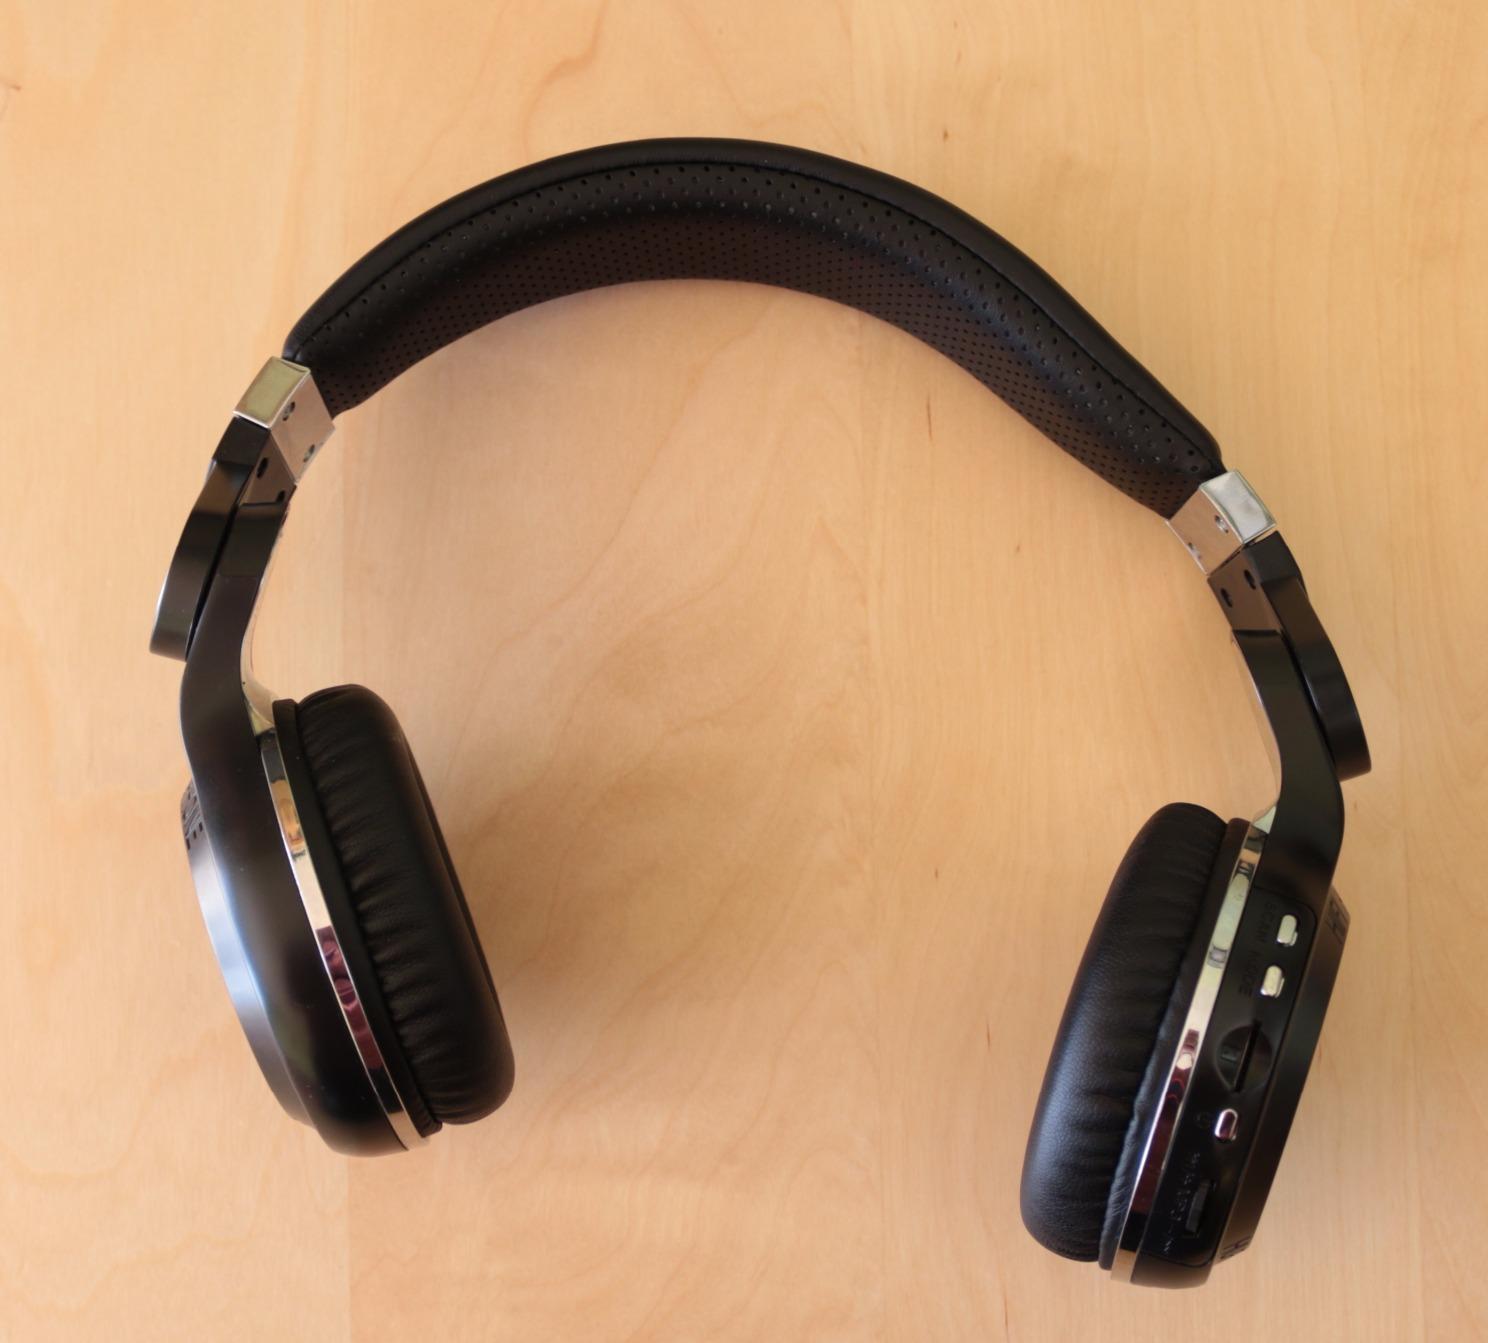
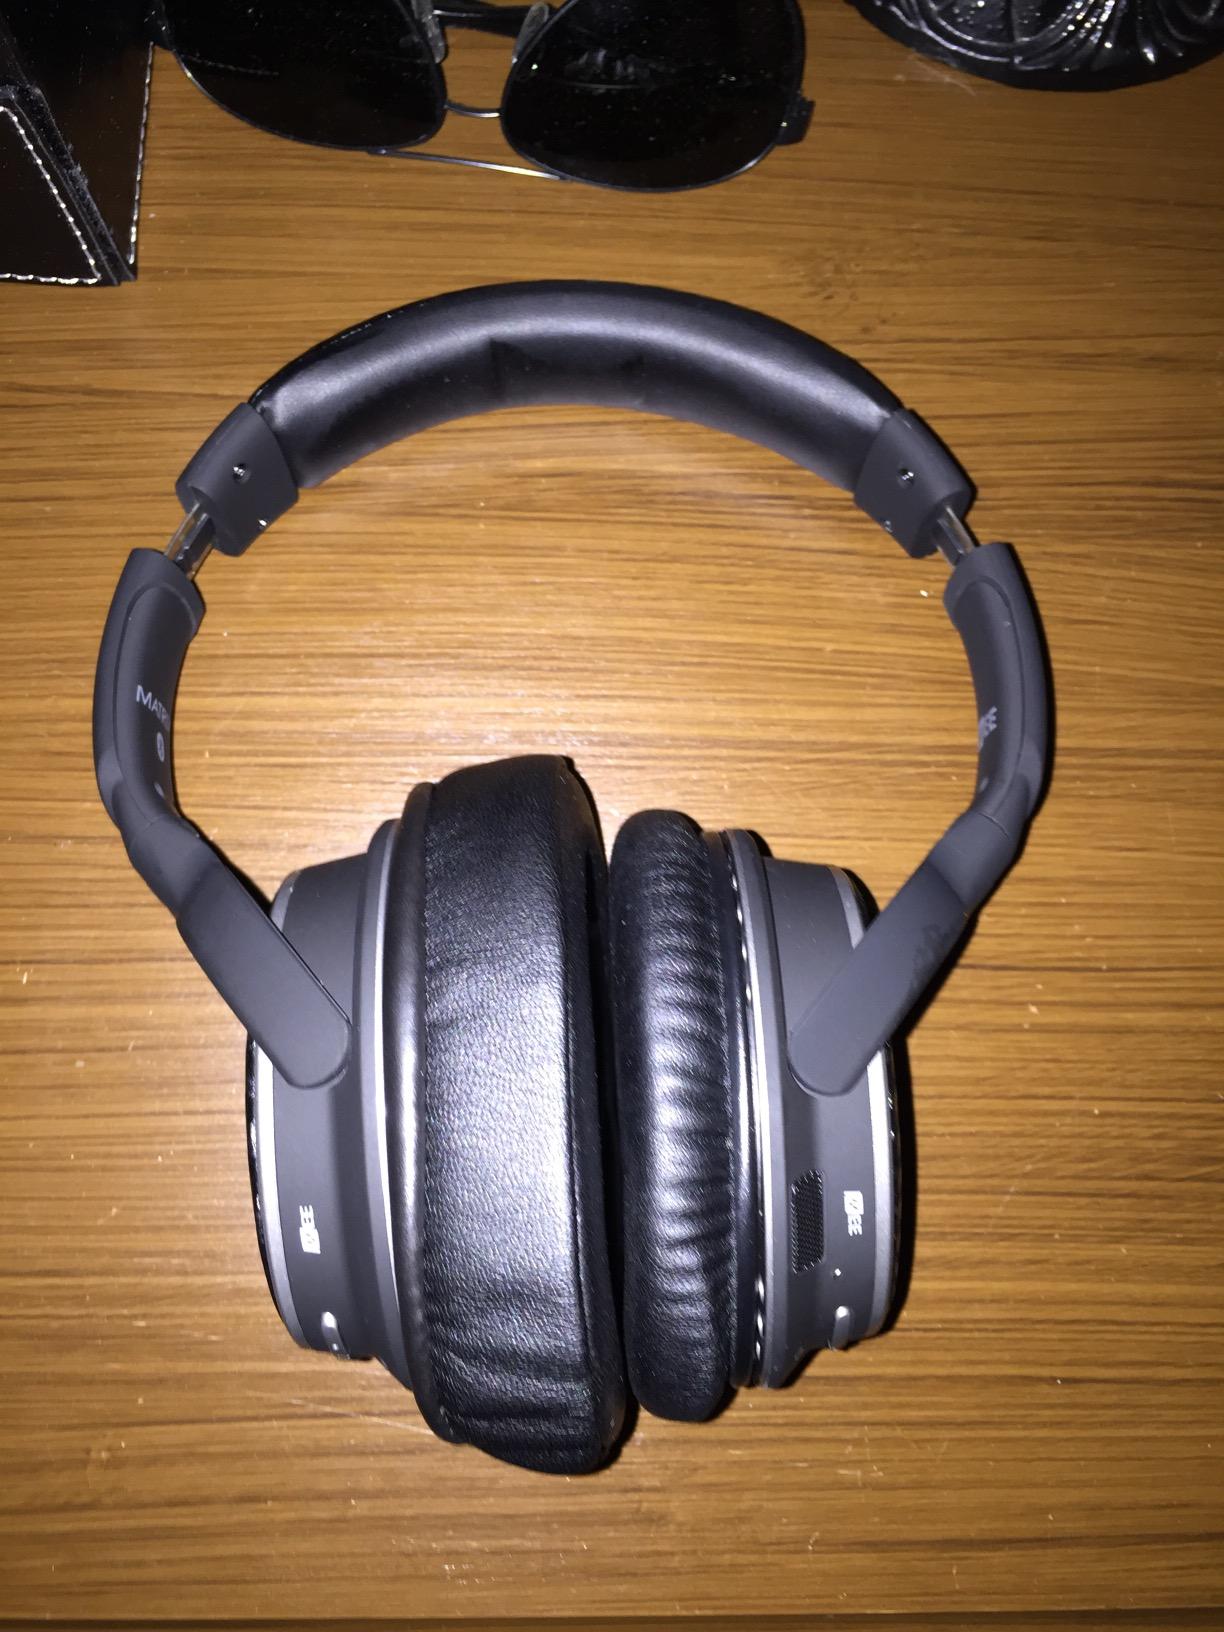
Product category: headphones
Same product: no